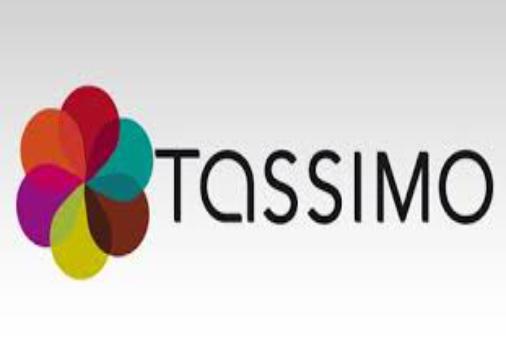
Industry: Food